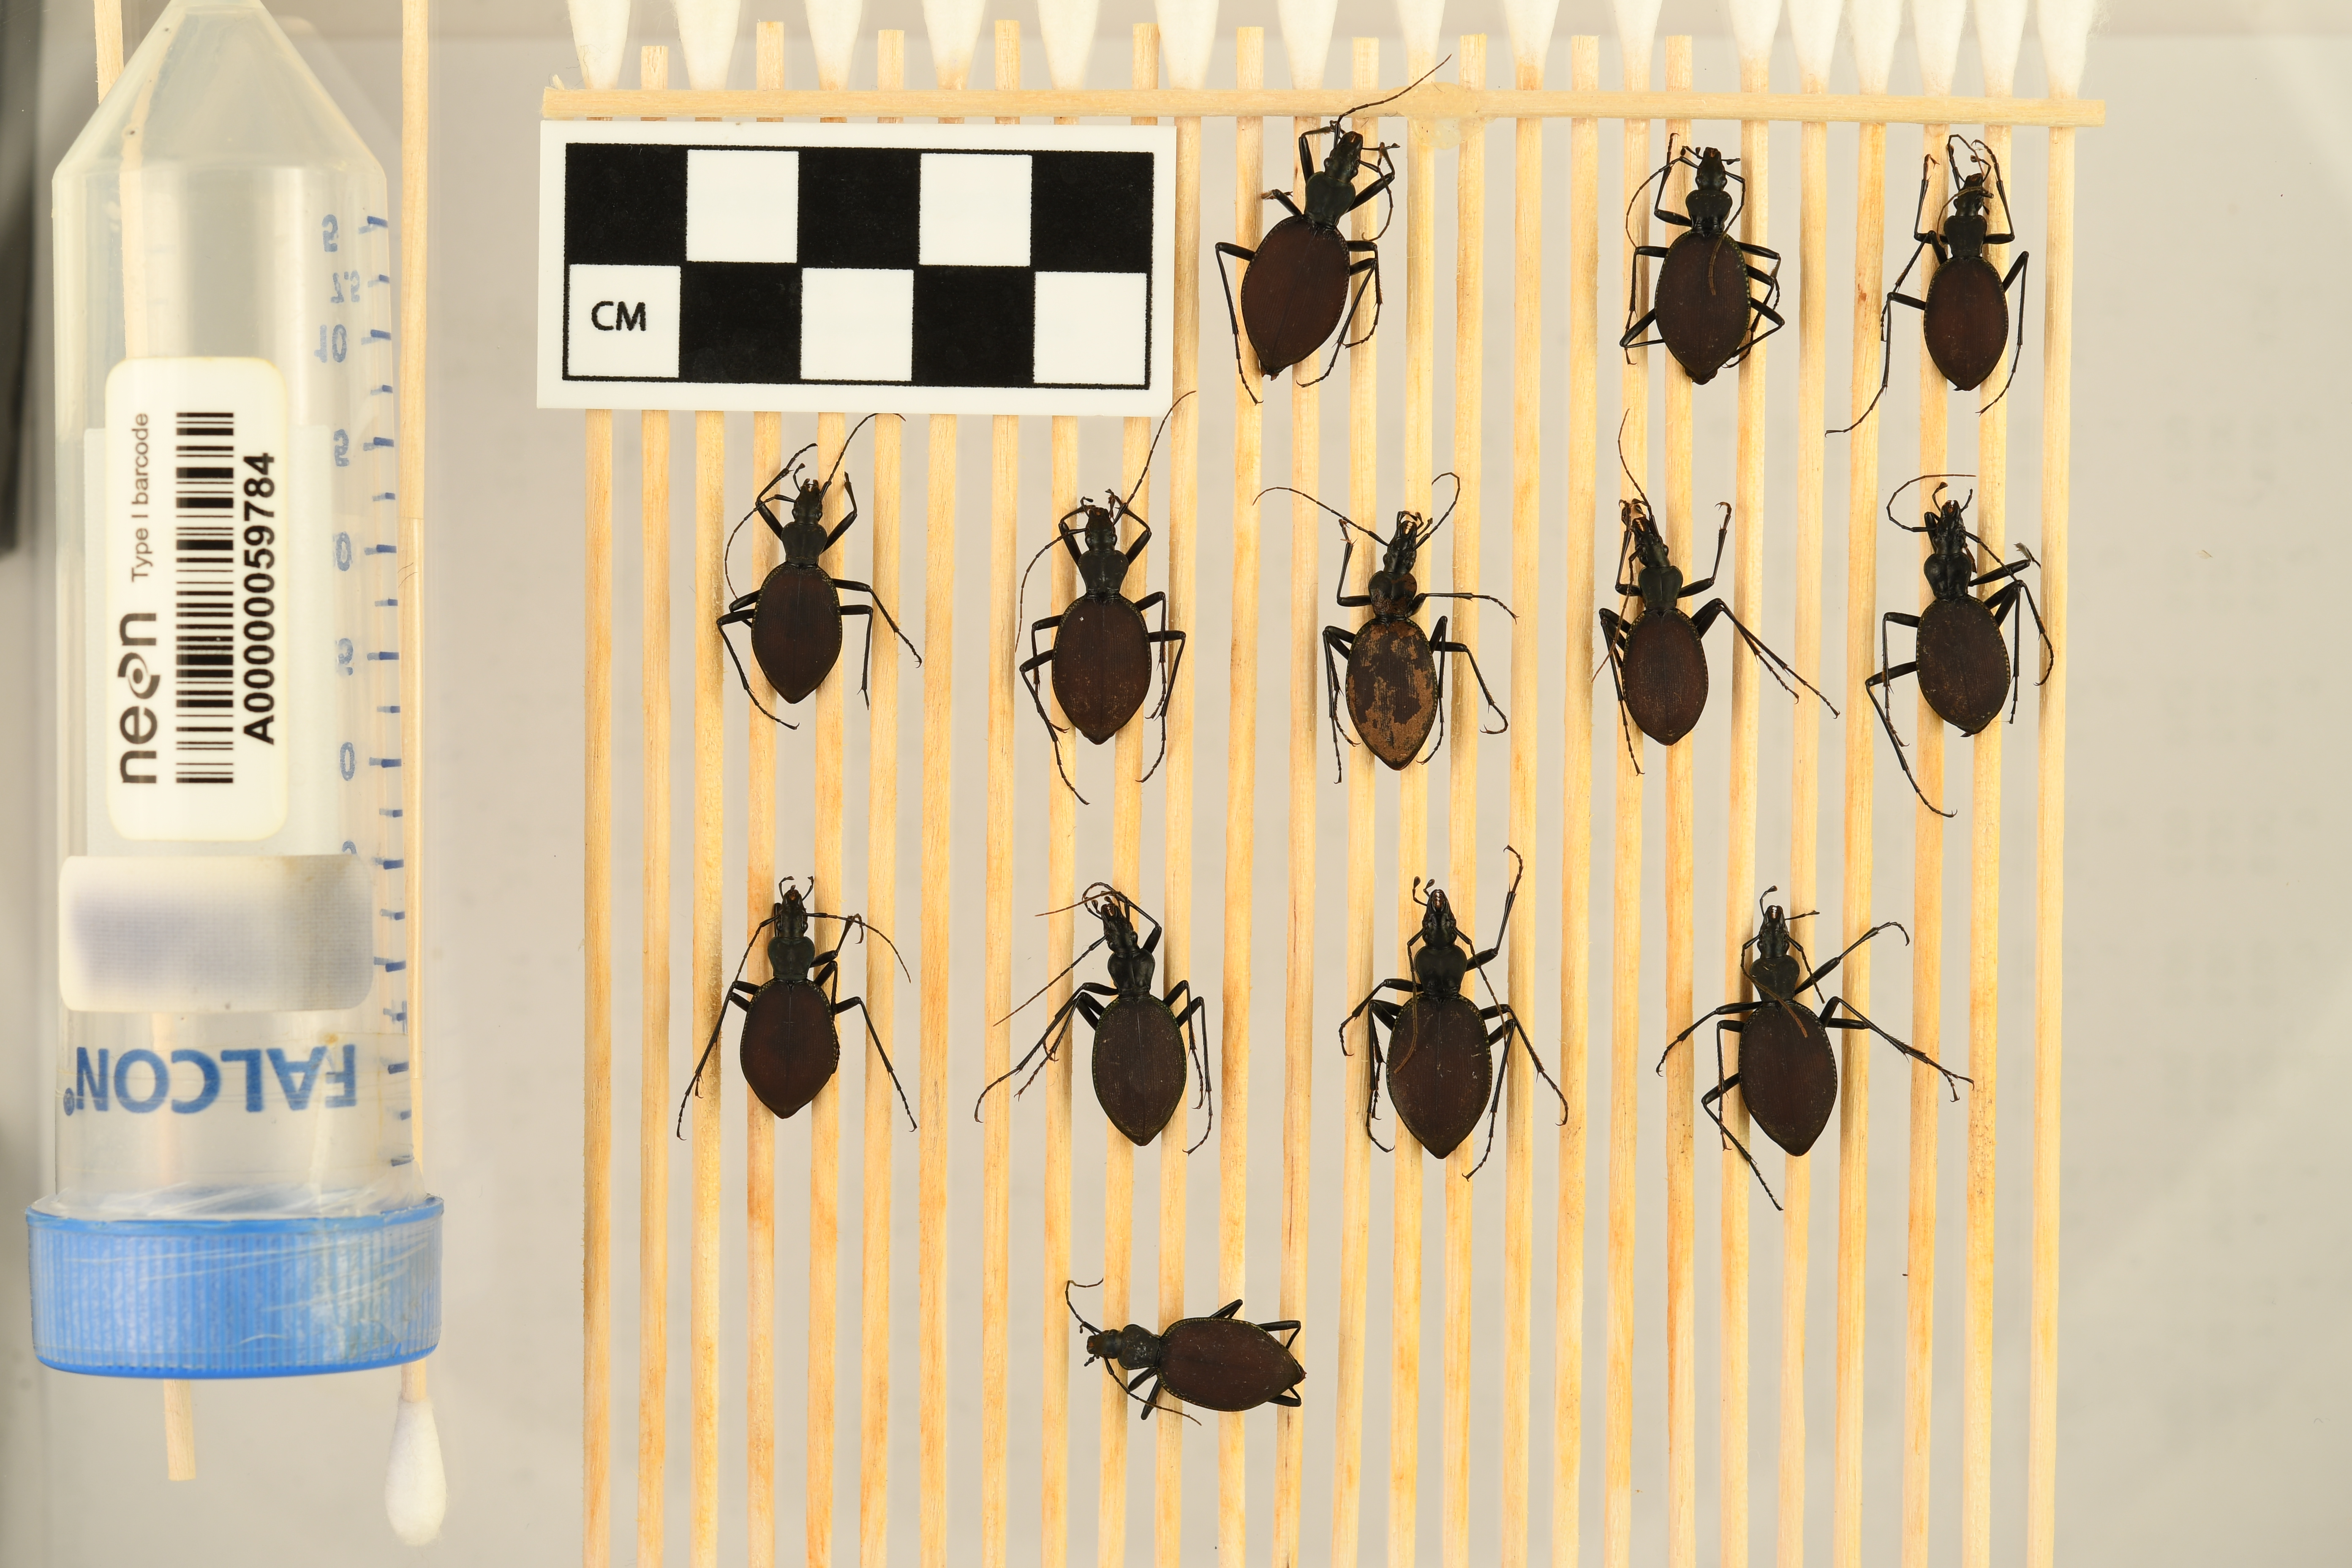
Scaphinotus angusticollis — Abby Road NEON, plot ABBY_010. Beetle 1, ElytraLength: 1.346 cm (lying flat: Yes)

Scaphinotus angusticollis — Abby Road NEON, plot ABBY_010. Beetle 1, ElytraWidth: 0.7348 cm (lying flat: Yes)

Scaphinotus angusticollis — Abby Road NEON, plot ABBY_010. Beetle 2, ElytraLength: 1.291 cm (lying flat: Yes)

Scaphinotus angusticollis — Abby Road NEON, plot ABBY_010. Beetle 2, ElytraWidth: 0.6458 cm (lying flat: Yes)

Scaphinotus angusticollis — Abby Road NEON, plot ABBY_010. Beetle 3, ElytraLength: 1.204 cm (lying flat: Yes)

Scaphinotus angusticollis — Abby Road NEON, plot ABBY_010. Beetle 3, ElytraWidth: 0.5805 cm (lying flat: Yes)

Scaphinotus angusticollis — Abby Road NEON, plot ABBY_010. Beetle 4, ElytraLength: 1.206 cm (lying flat: Yes)

Scaphinotus angusticollis — Abby Road NEON, plot ABBY_010. Beetle 4, ElytraWidth: 0.6258 cm (lying flat: Yes)

Scaphinotus angusticollis — Abby Road NEON, plot ABBY_010. Beetle 5, ElytraLength: 1.291 cm (lying flat: Yes)

Scaphinotus angusticollis — Abby Road NEON, plot ABBY_010. Beetle 5, ElytraWidth: 0.6995 cm (lying flat: Yes)

Scaphinotus angusticollis — Abby Road NEON, plot ABBY_010. Beetle 6, ElytraLength: 1.345 cm (lying flat: Yes)

Scaphinotus angusticollis — Abby Road NEON, plot ABBY_010. Beetle 6, ElytraWidth: 0.6344 cm (lying flat: Yes)

Scaphinotus angusticollis — Abby Road NEON, plot ABBY_010. Beetle 7, ElytraLength: 1.196 cm (lying flat: Yes)

Scaphinotus angusticollis — Abby Road NEON, plot ABBY_010. Beetle 7, ElytraWidth: 0.5921 cm (lying flat: Yes)

Scaphinotus angusticollis — Abby Road NEON, plot ABBY_010. Beetle 8, ElytraLength: 1.204 cm (lying flat: Yes)

Scaphinotus angusticollis — Abby Road NEON, plot ABBY_010. Beetle 8, ElytraWidth: 0.6472 cm (lying flat: Yes)

Scaphinotus angusticollis — Abby Road NEON, plot ABBY_010. Beetle 9, ElytraLength: 1.216 cm (lying flat: Yes)

Scaphinotus angusticollis — Abby Road NEON, plot ABBY_010. Beetle 9, ElytraWidth: 0.678 cm (lying flat: Yes)

Scaphinotus angusticollis — Abby Road NEON, plot ABBY_010. Beetle 10, ElytraLength: 1.313 cm (lying flat: Yes)

Scaphinotus angusticollis — Abby Road NEON, plot ABBY_010. Beetle 10, ElytraWidth: 0.6888 cm (lying flat: Yes)

Scaphinotus angusticollis — Abby Road NEON, plot ABBY_010. Beetle 11, ElytraLength: 1.441 cm (lying flat: Yes)

Scaphinotus angusticollis — Abby Road NEON, plot ABBY_010. Beetle 11, ElytraWidth: 0.7418 cm (lying flat: Yes)

Scaphinotus angusticollis — Abby Road NEON, plot ABBY_010. Beetle 12, ElytraLength: 1.368 cm (lying flat: Yes)

Scaphinotus angusticollis — Abby Road NEON, plot ABBY_010. Beetle 12, ElytraWidth: 0.672 cm (lying flat: Yes)

Scaphinotus angusticollis — Abby Road NEON, plot ABBY_010. Beetle 13, ElytraLength: 1.273 cm (lying flat: Yes)

Scaphinotus angusticollis — Abby Road NEON, plot ABBY_010. Beetle 13, ElytraWidth: 0.6769 cm (lying flat: Yes)